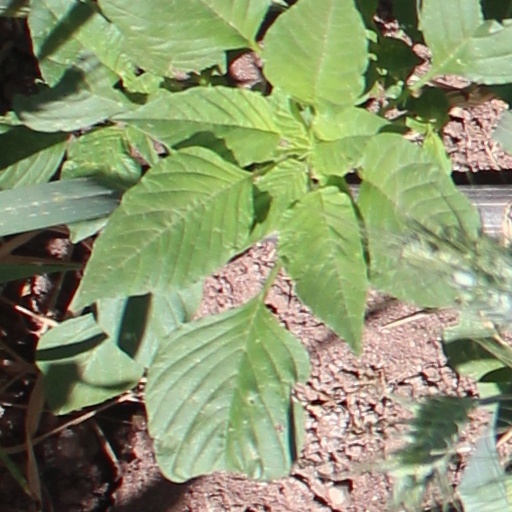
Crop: wheat